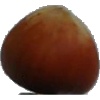
Label: nut_forest